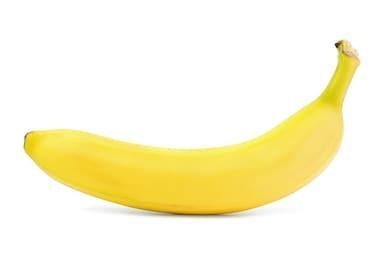
Label: banana